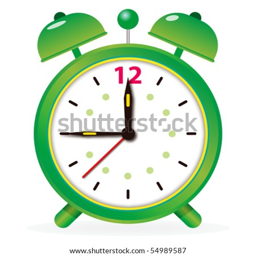
alarm clock on a white background